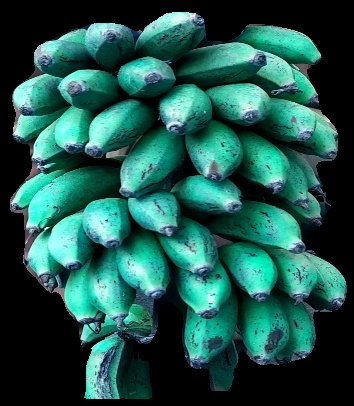
Variety: rasbale
Grade: grade3